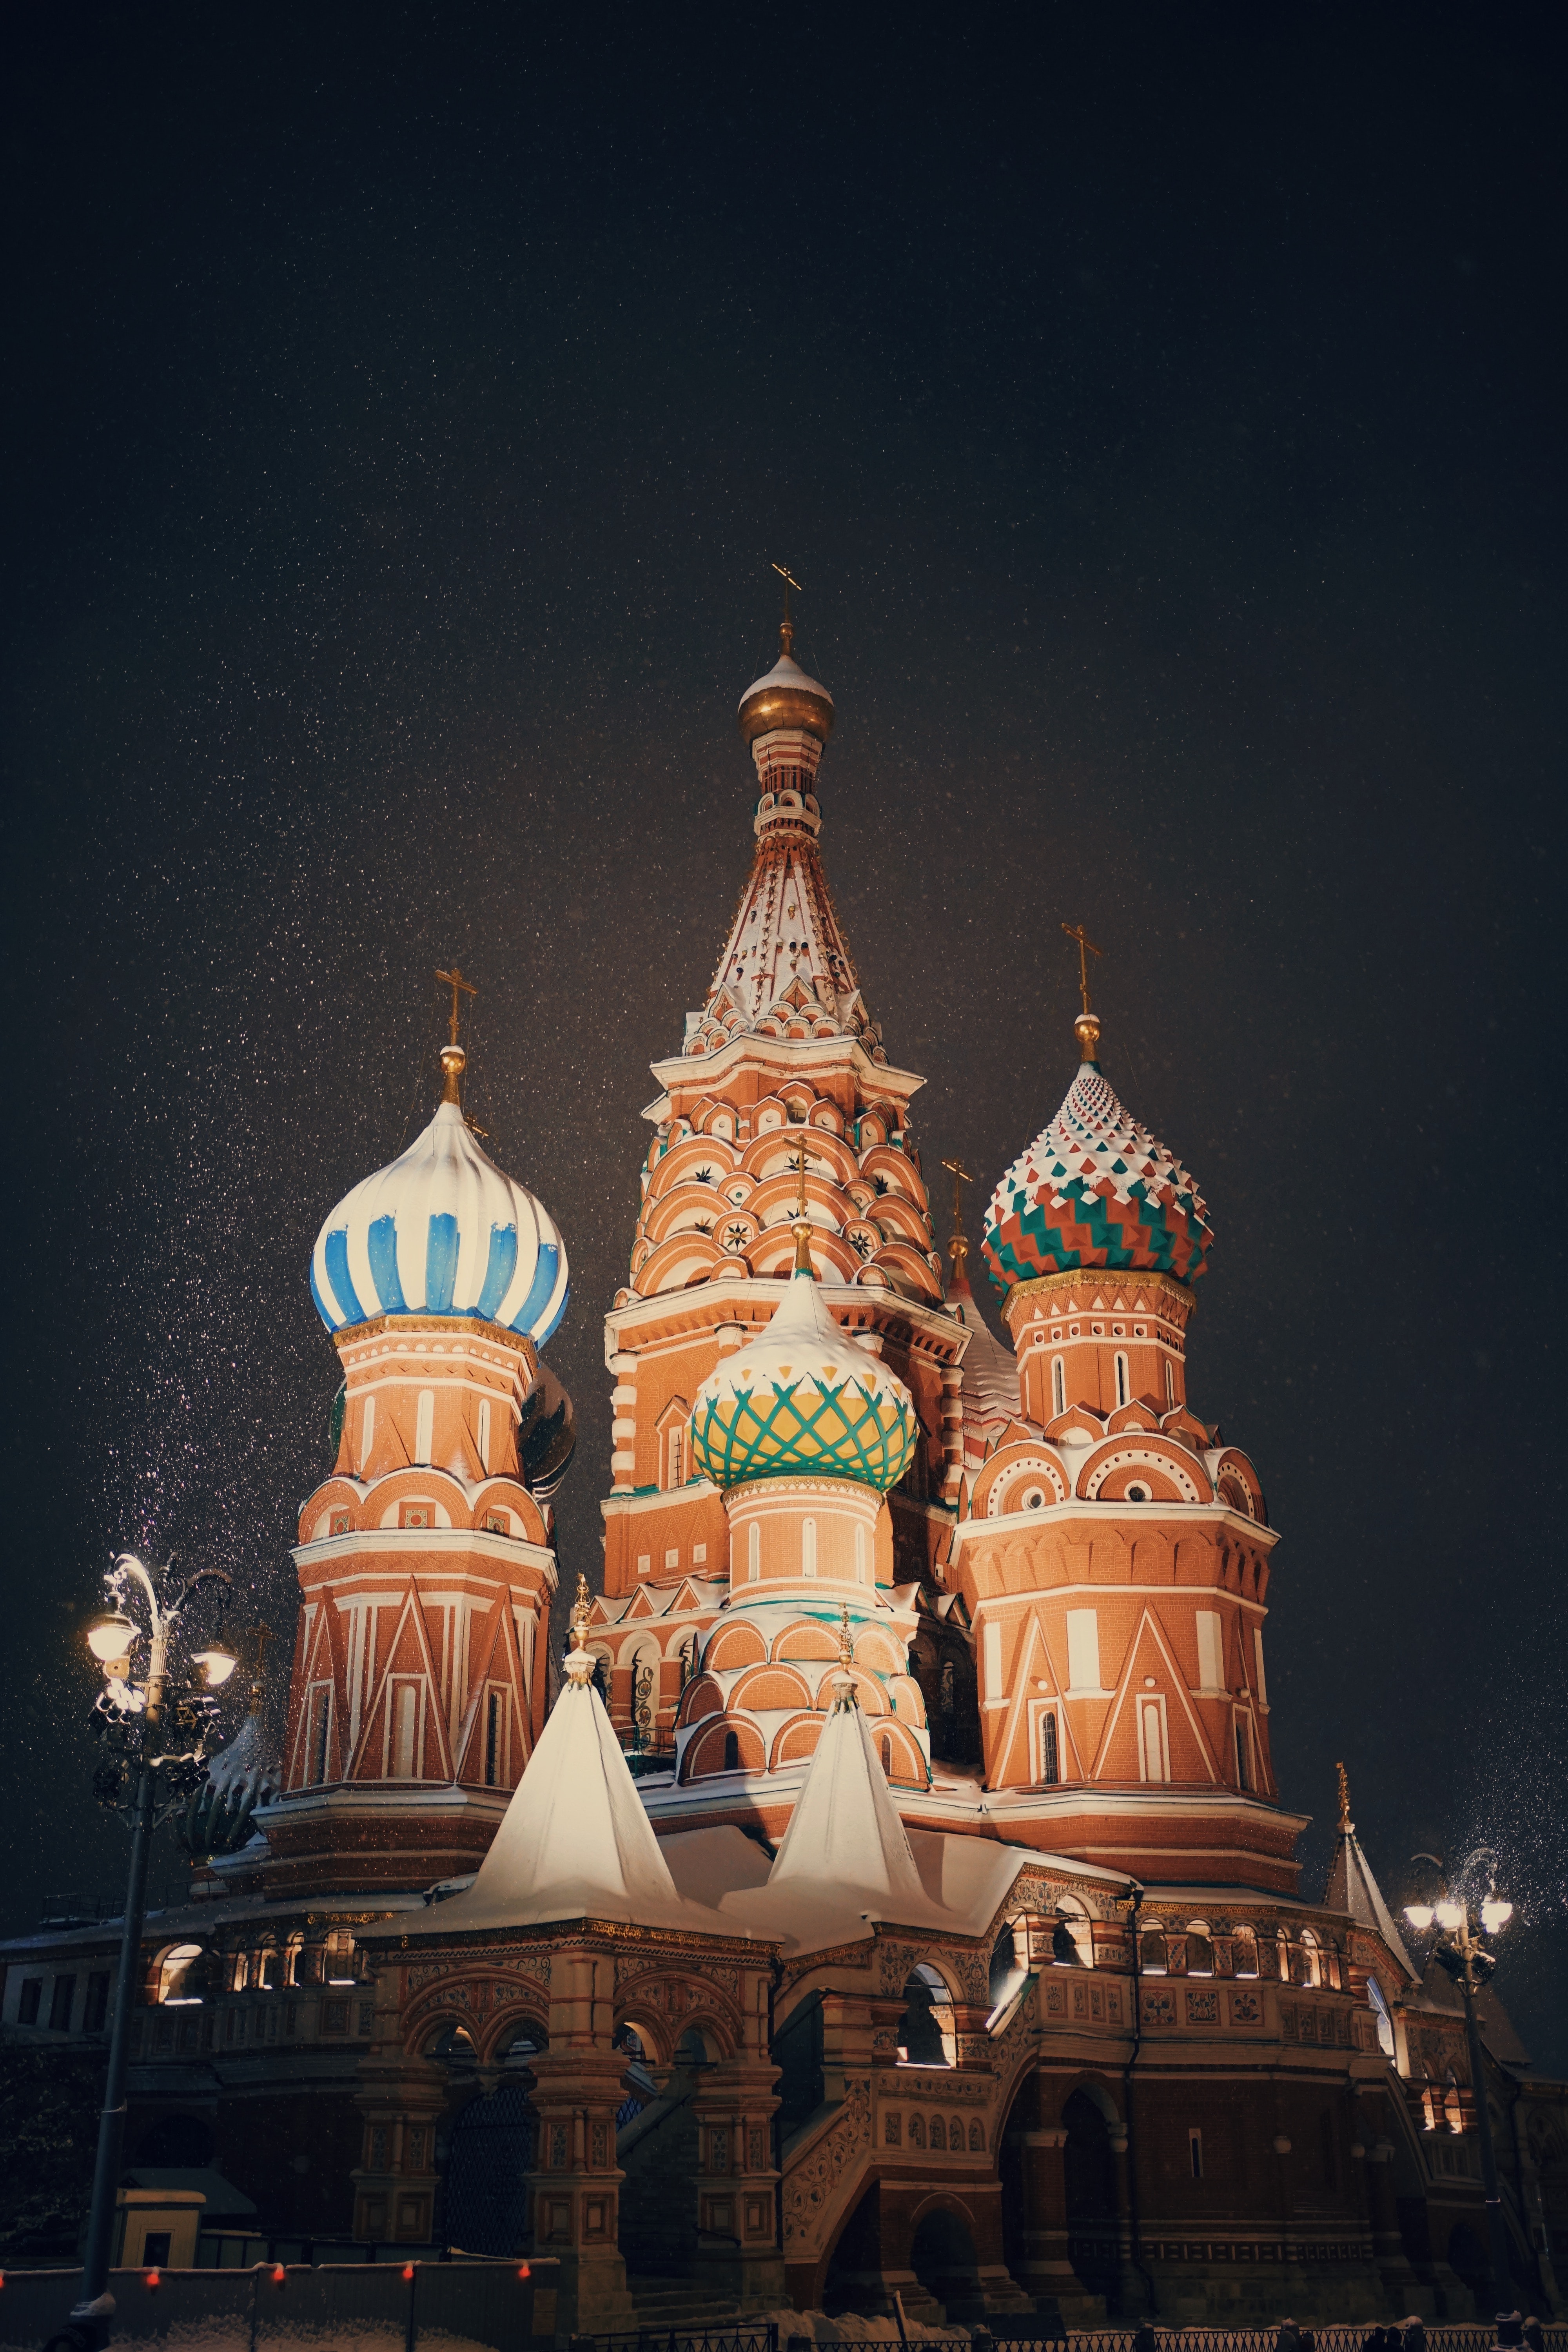
natural, sky, world, temple, lighting, building, finial, facade, city, dome, midnight, steeple, window, symmetry, spire, metropolis, byzantine architecture, darkness, event, church, holy places, chapel, arch, religious institute, tree, night, place of worship, classical architecture, historic site, turret, evening, medieval architecture, tourist attraction, convent, shrine, tourism, monastery, art, cathedral, roof, stupa